Borra Caves

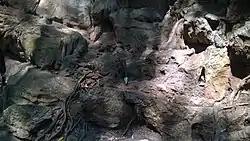
A Macaque in Borra Caves

The fauna observed in the caves are predominantly bats, as well as the golden gecko. The type of bat reported is the fulvous fruit bat ("Rousettus leschenaultii") – a species which roosts in large caves, old buildings, dungeons and dark areas of old forts. This species has short and slender musculature with large, well developed eyes. They feed on flowers and fruits, particularly jamun, guava, silk, cotton and mango.